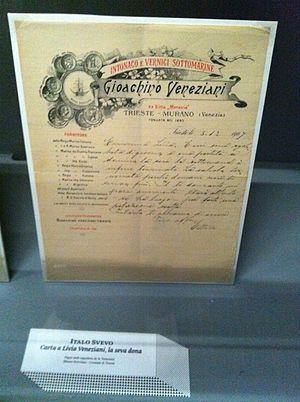
Italo Svevo, littéralement « Italien Souabe », pseudonyme de Ettore Schmitz, né Aronne Ettore Schmitz le 19 décembre 1861 à Trieste et mort le 13 septembre 1928 à Motta di Livenza, près de Trévise, est un écrivain italien. Italo Svevo est considéré comme l'un des plus grands romanciers du XXᵉ siècle. Son œuvre est traduite dans une vingtaine de langues.